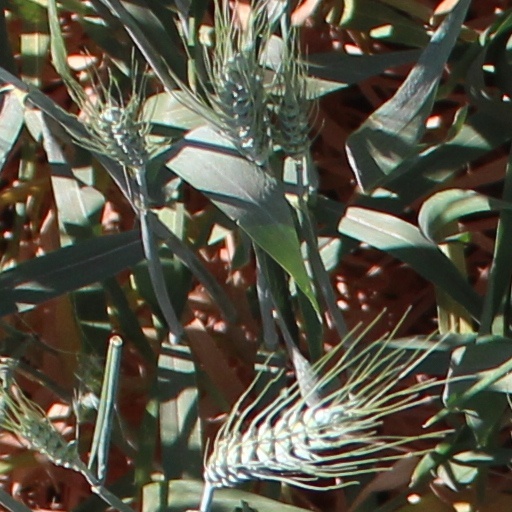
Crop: wheat